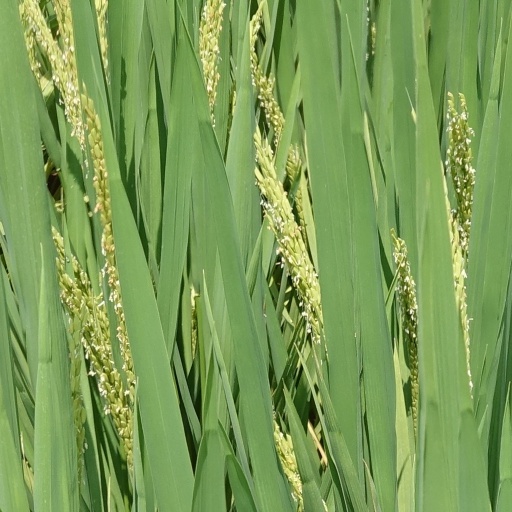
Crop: rice